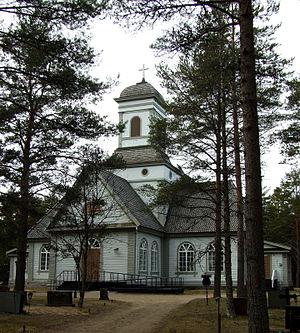
Cet article recense les églises évangéliques-luthériennes de Finlande.
L'église de Siikajoki est une église évangélique luthérienne située à Siikajoki en Finlande.
Johan Oldenburg est un architecte suédois et finlandais qui a travaillé principalement en Finlande.